Navajo language

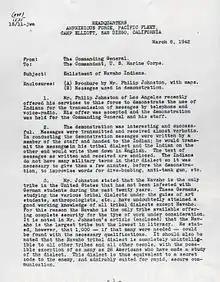
General Clayton Barney Vogel's recommendation letter for Navajo to be used by code talkers during World War II

During World Wars I and II, the U.S. government employed speakers of the Navajo language as Navajo code talkers. These Navajo soldiers and sailors used a code based on the Navajo language to relay secret messages. At the end of the war the code remained unbroken.